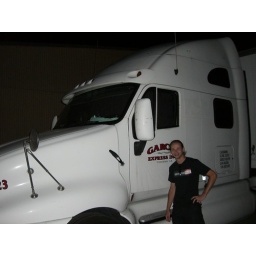
The driver was sleeping inside and knocked against the door which made us moving on